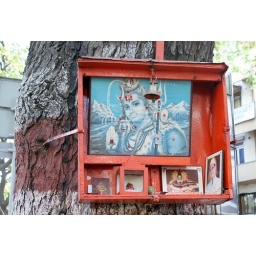
Altar on a tree near a bus stop in Pune.